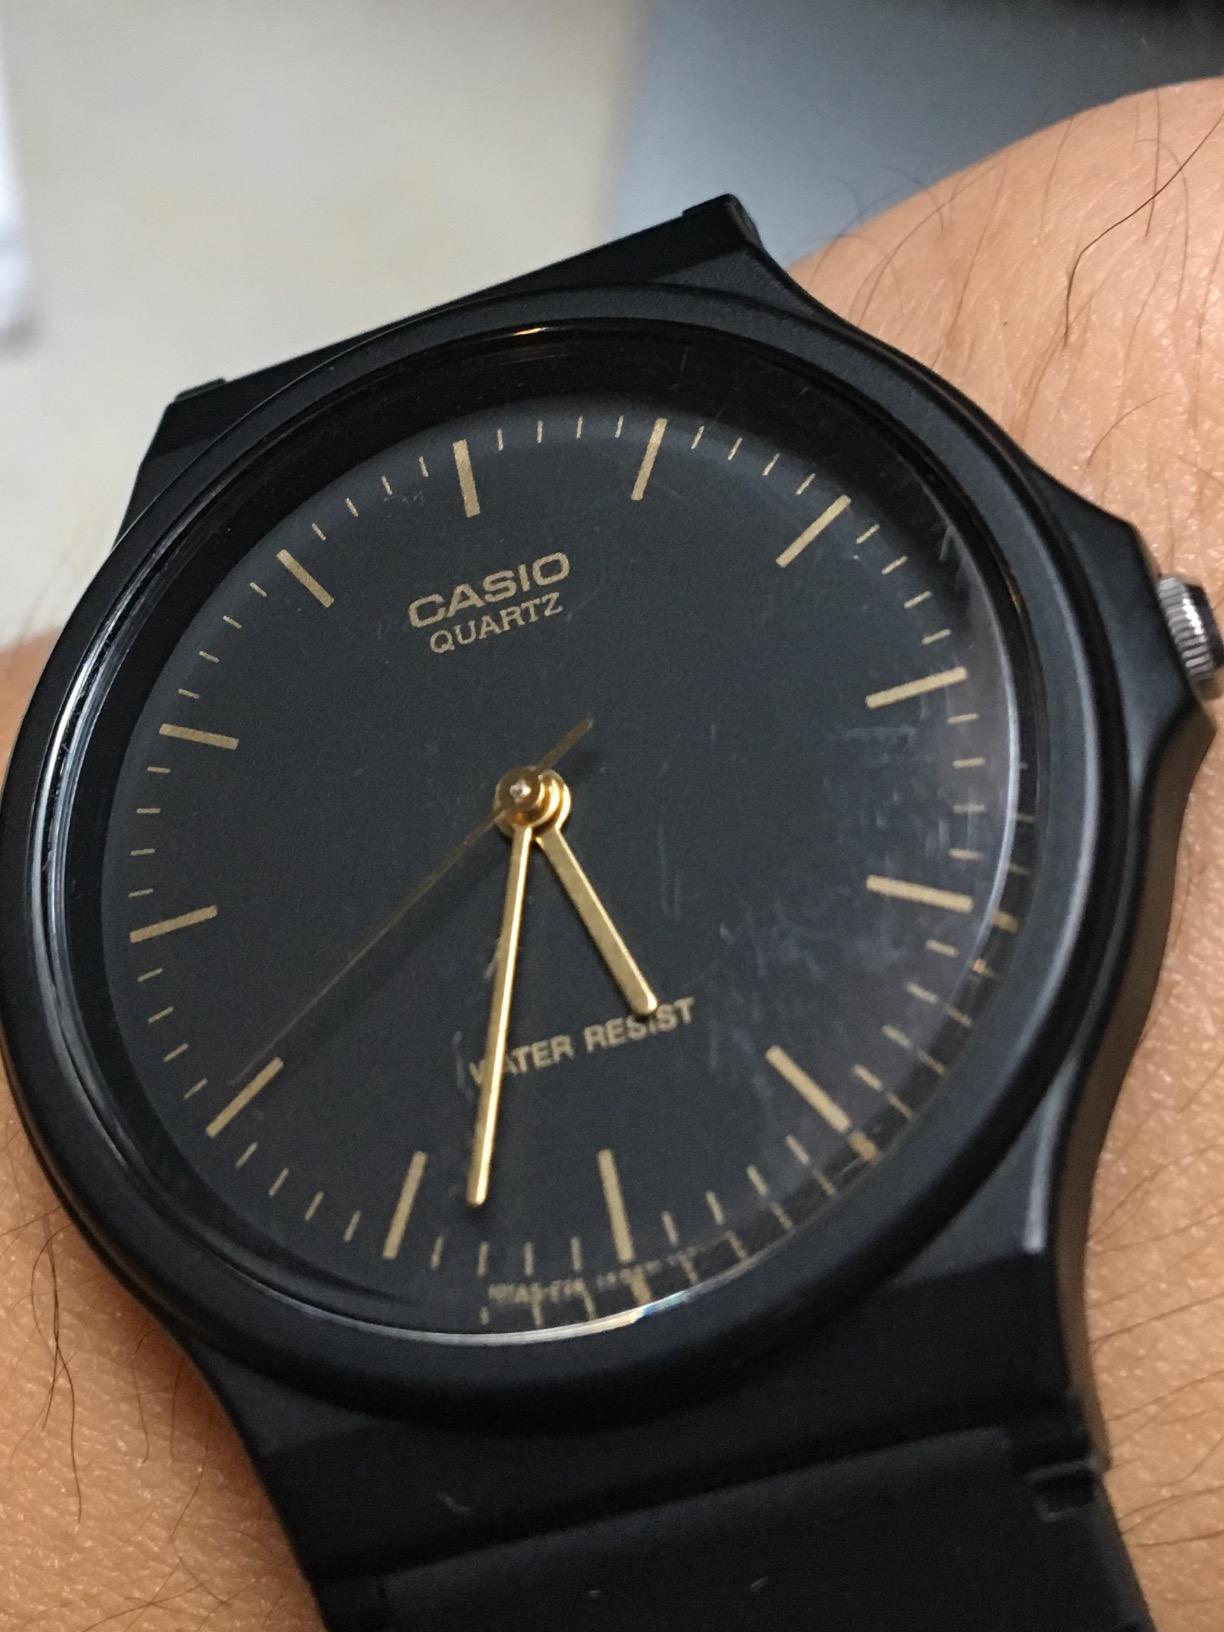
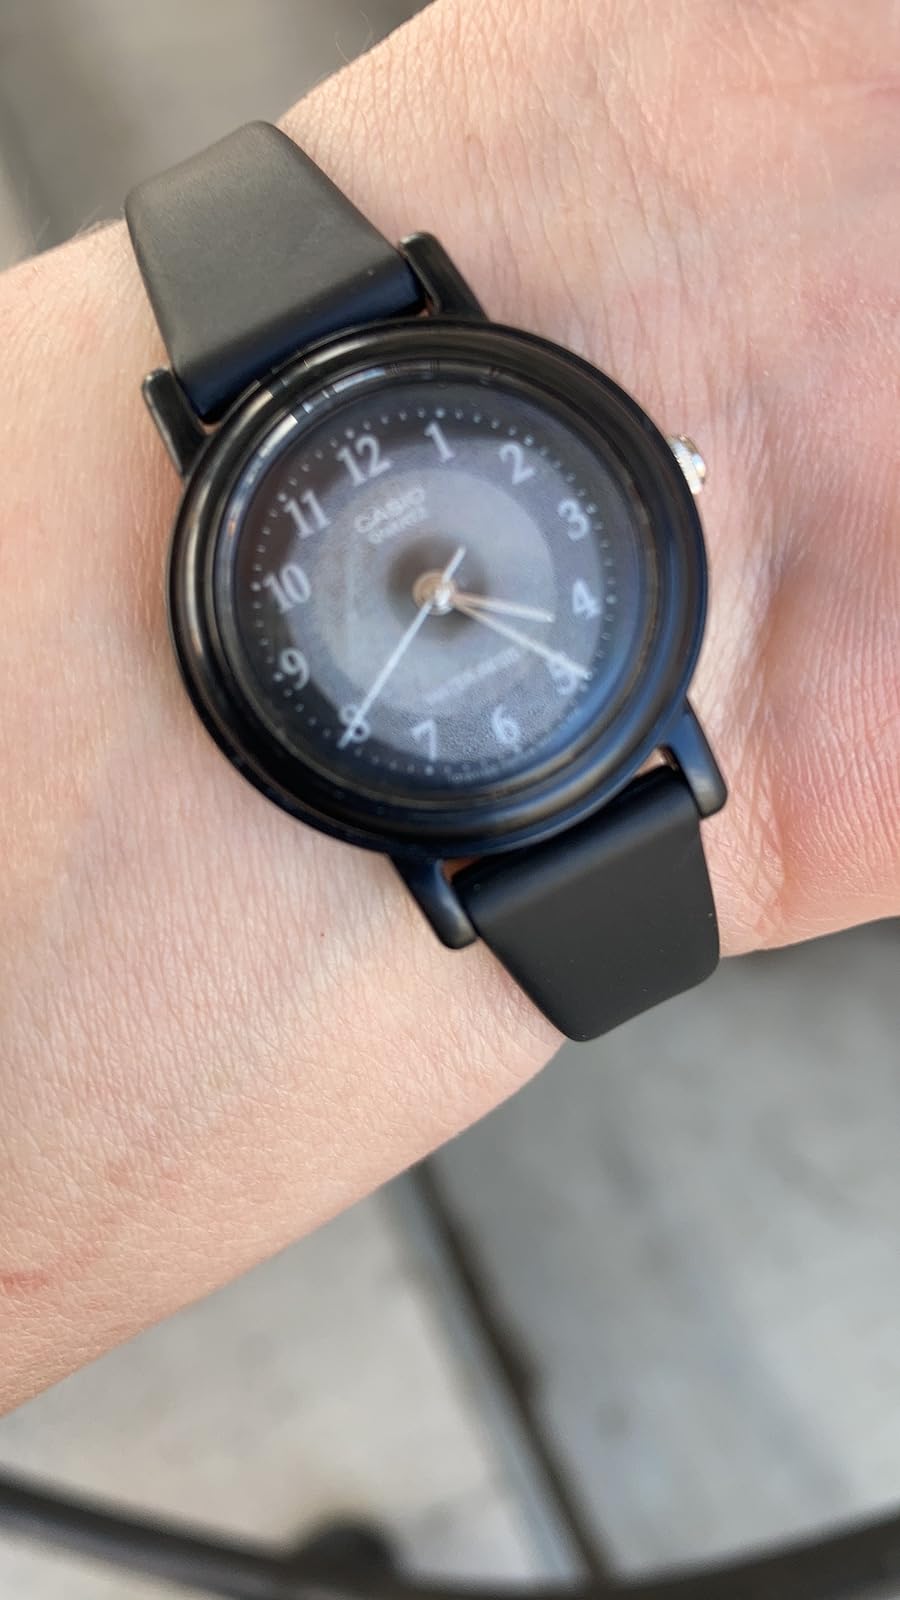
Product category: accessories_watch
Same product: no